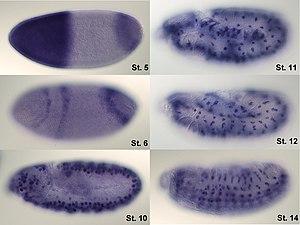
L'hybridation in situ est une technique de laboratoire pour localiser une séquence de nucléotides connue mono-brin sur une coupe histologique de tissu.